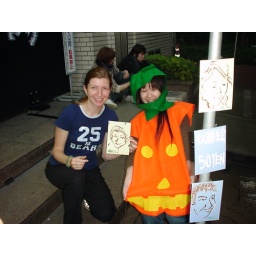
Kara got her picture drawn by this girl at this art school open house for 50yen (like $0.50)